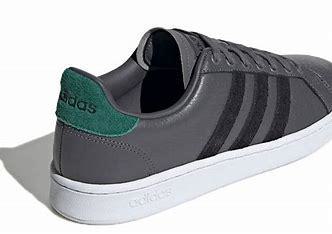
Brand: adidas
Model: NEO Grand Court Skate